Nazism

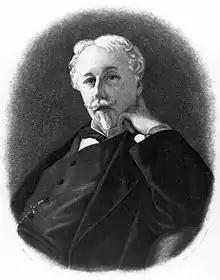
Arthur de Gobineau, one of the key inventors of the theory of the "Aryan race"

Adolf Hitler himself along with other members of the National Socialist German Workers' Party (German: "Nationalsozialistische Deutsche Arbeiterpartei", NSDAP) in the Weimar Republic (1918–1933) were greatly influenced by several 19th- and early 20th-century thinkers and proponents of philosophical, onto-epistemic, and theoretical perspectives on ecological anthropology, scientific racism, holistic science, and organicism regarding the constitution of complex systems and theorization of organic-racial societies. In particular, one of the most significant ideological influences on the Nazis was the 19th-century German nationalist philosopher Johann Gottlieb Fichte, whose works had served as an inspiration to Hitler and other Nazi Party members, and whose ideas were implemented among the philosophical and ideological foundations of Nazi-oriented "Völkisch" nationalism.